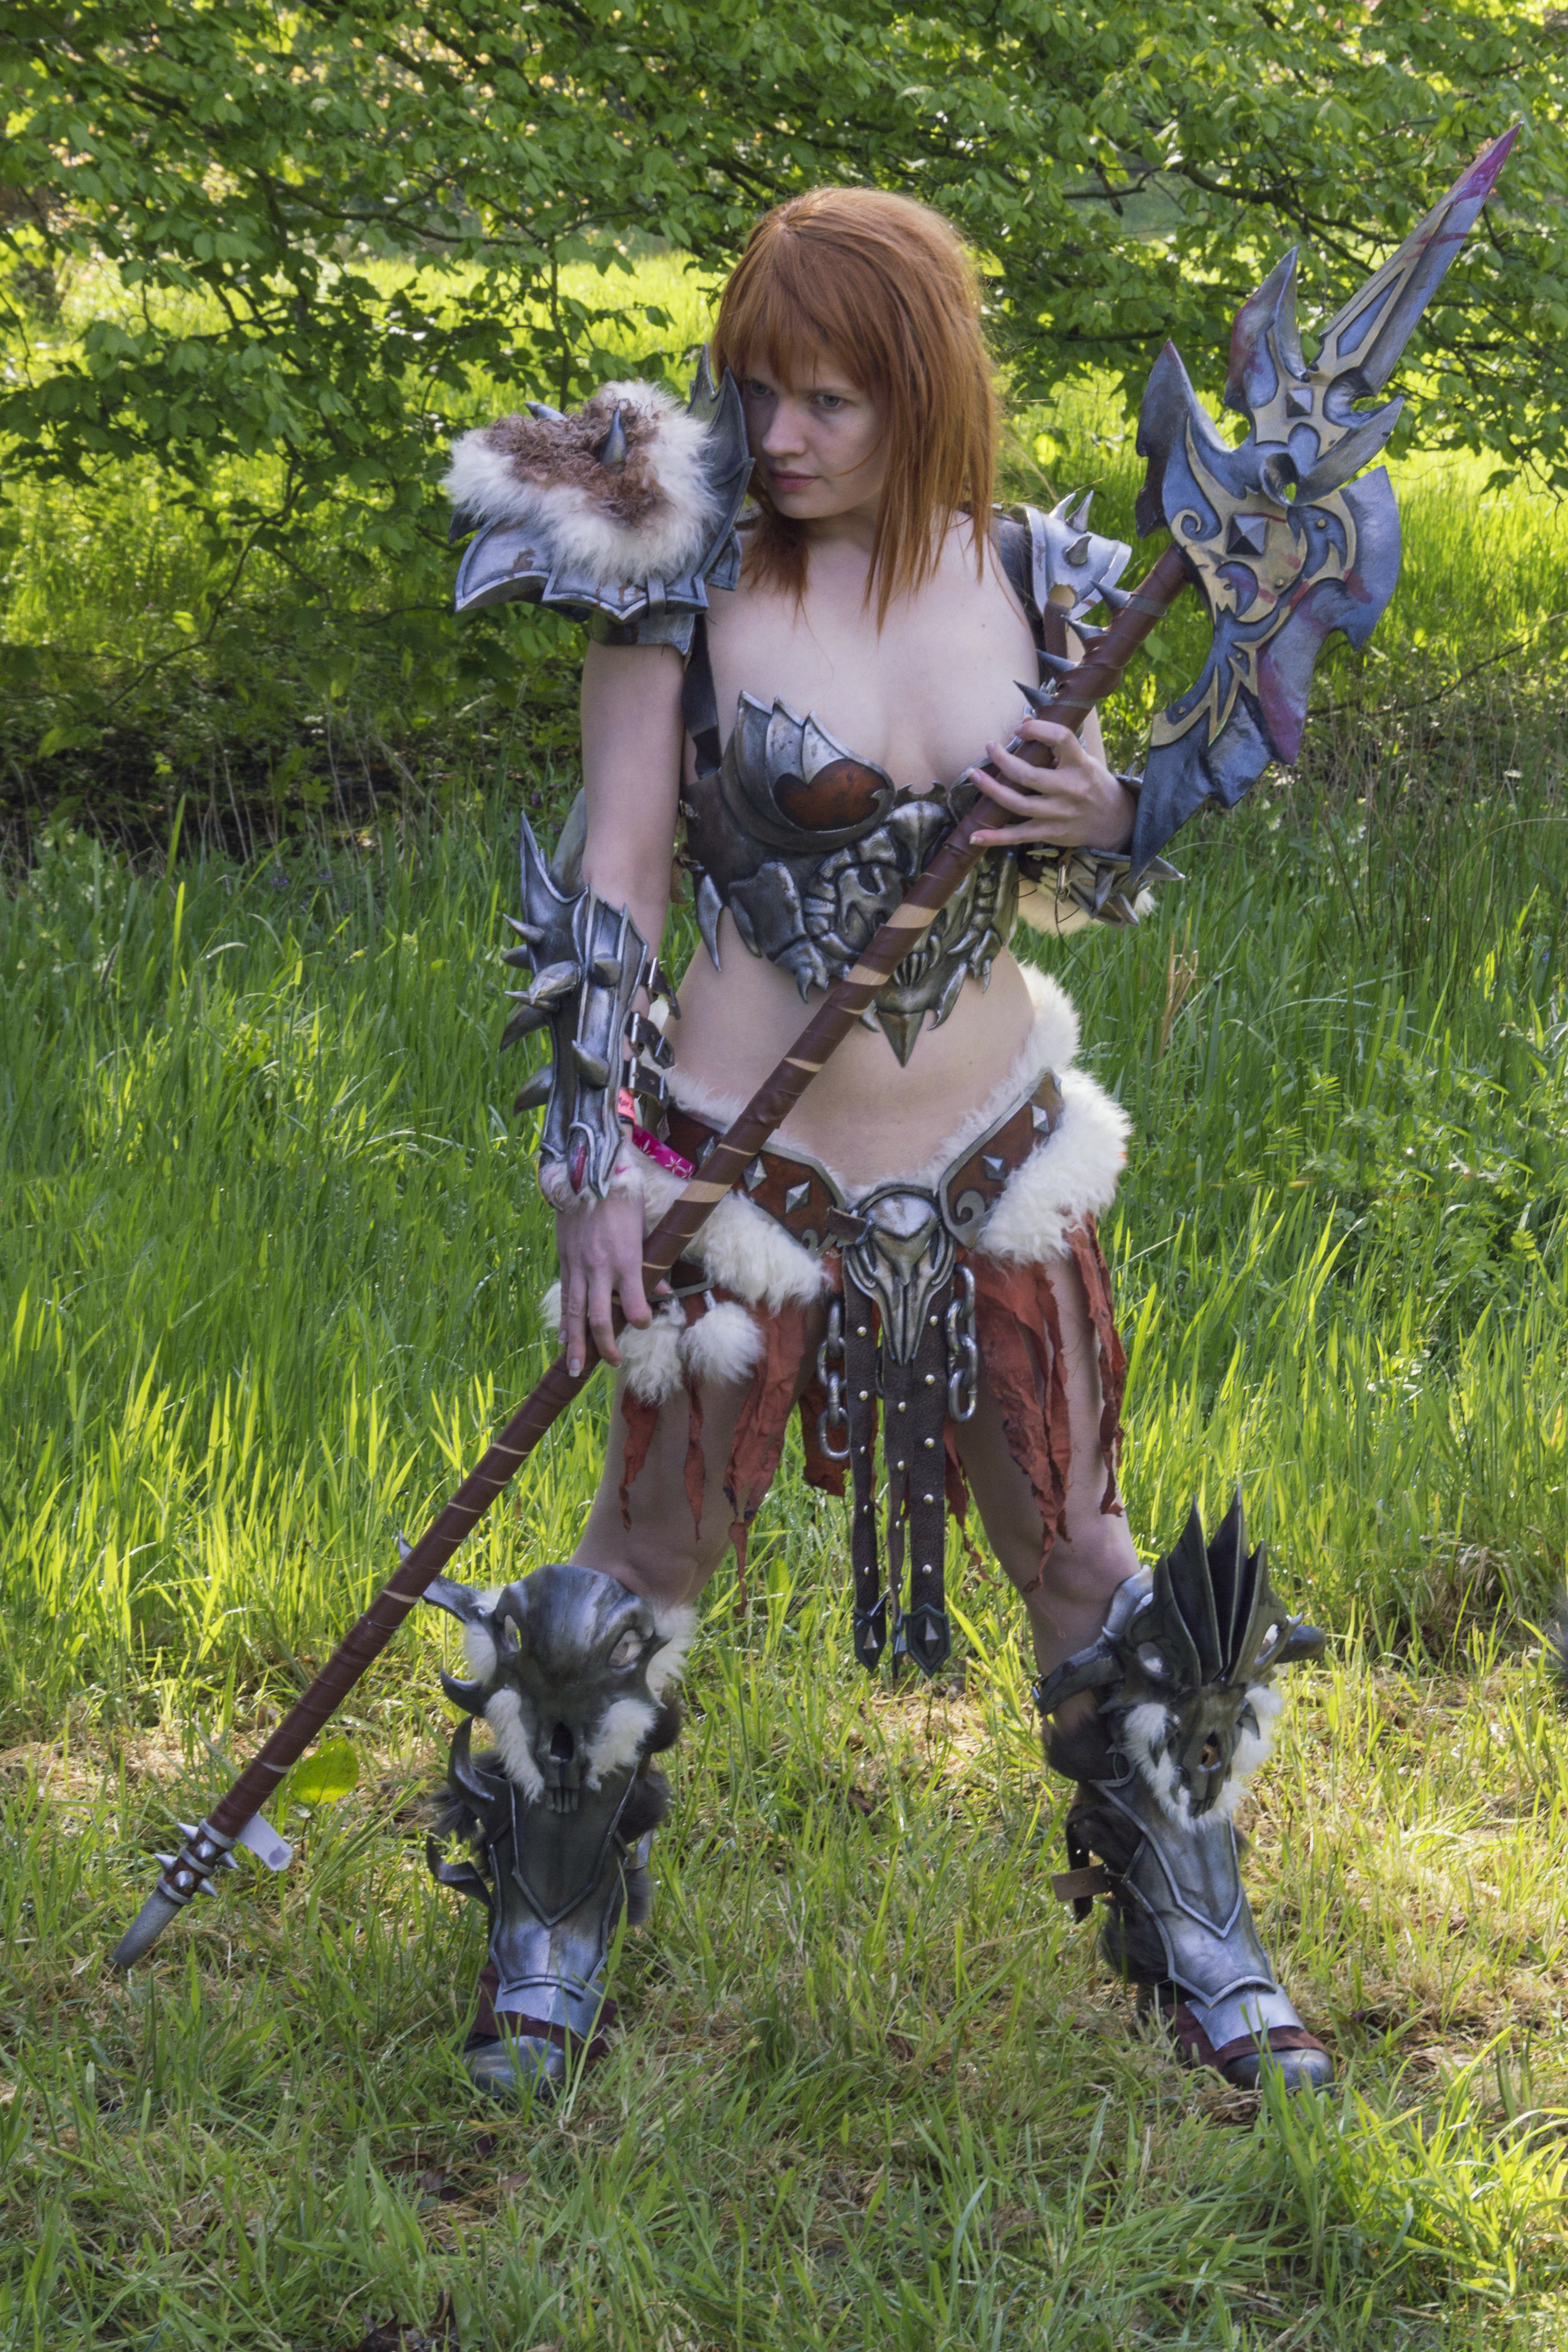
people, flower, clothing, 2014, fun, event, woodland, costume, paulvandevelde, pdvandevelde, padagudaloma, dordrecht, nederlandinfotos, costumes, utrecht, haarzuilens, dehaar, costum, elfia, kostuumevent